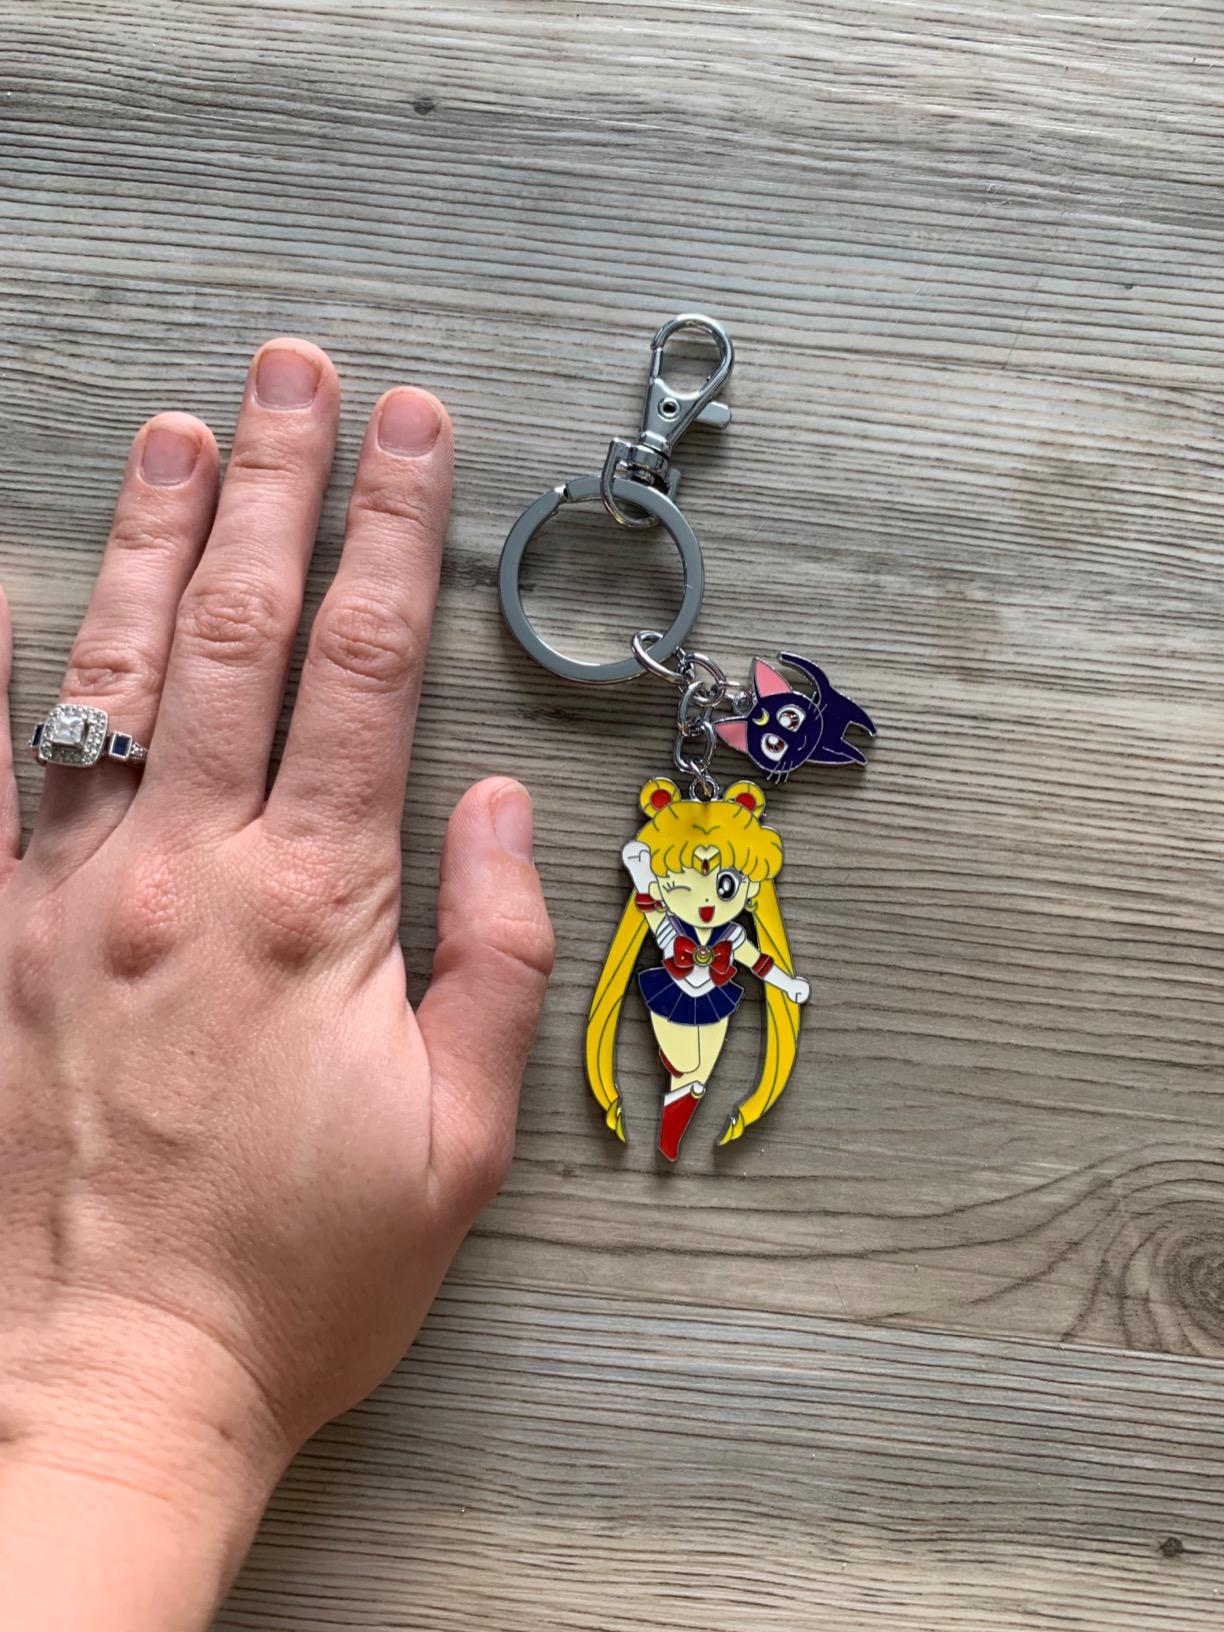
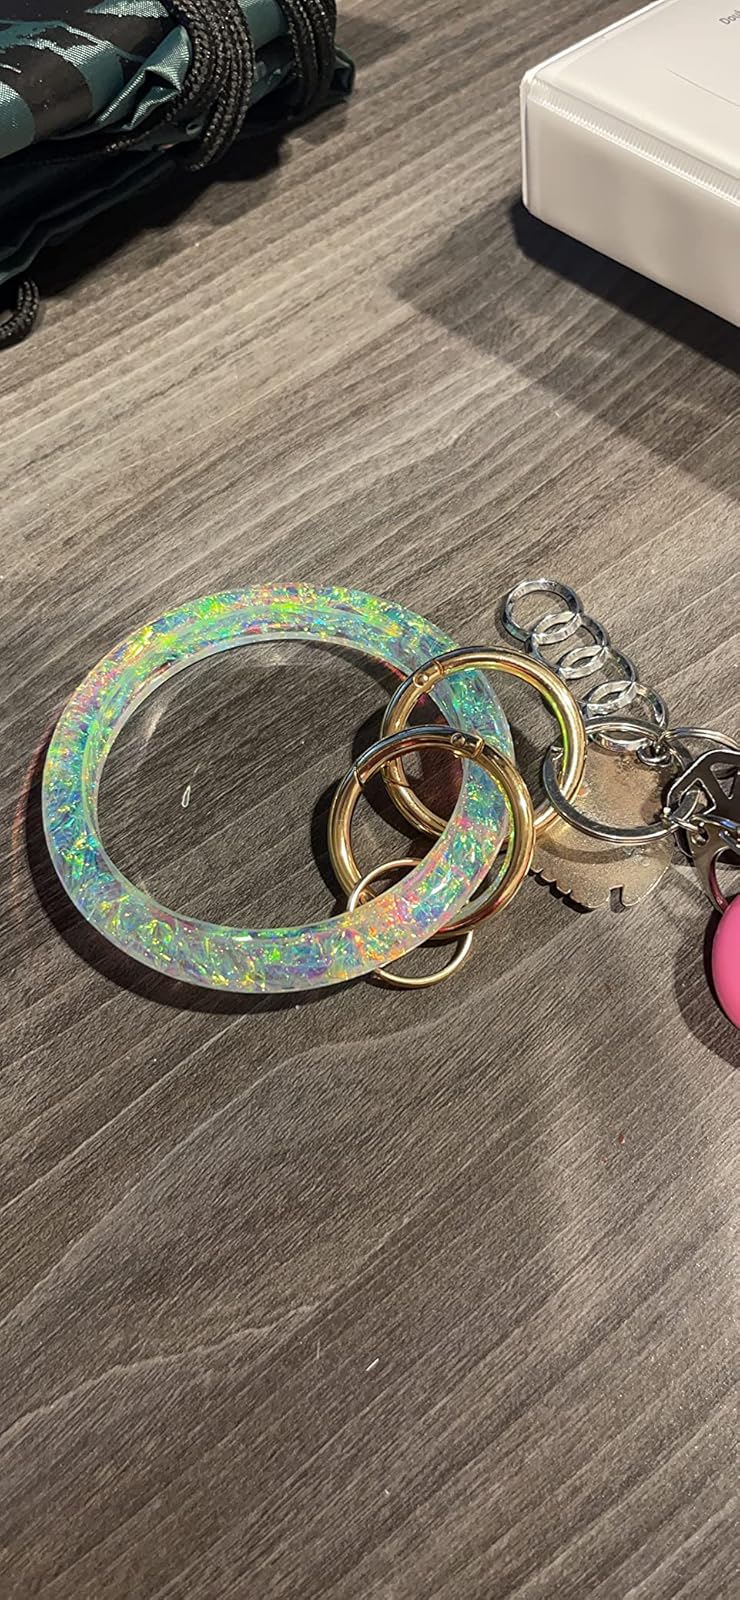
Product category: accessories_keychain
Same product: no